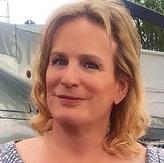
Age: 54